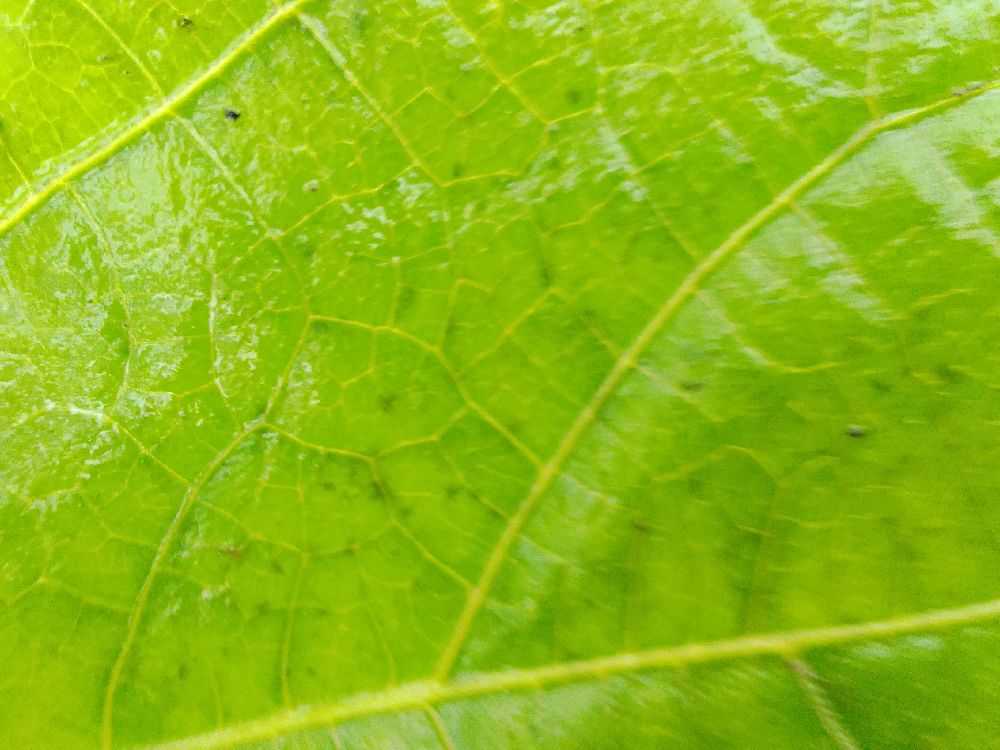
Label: healthy